Bavorov

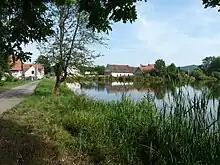
Bašta Pond in Čichtice

The town is mainly known for its strawberry production, which began here in 1991.